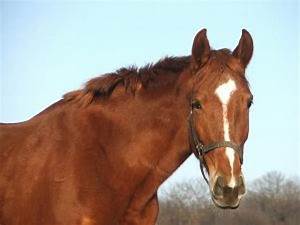
Label: cavallo